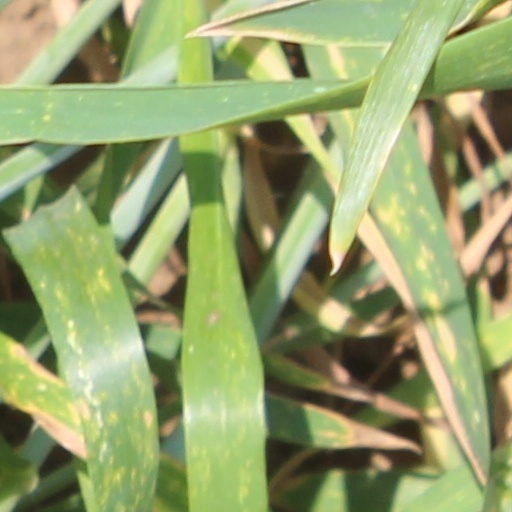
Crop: wheat